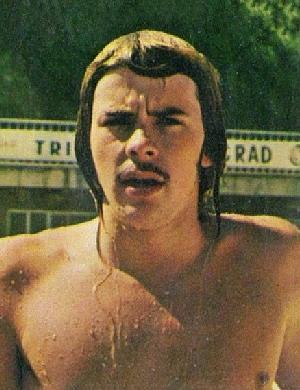
David Wilkie était un nageur écossais, médaillé d'or aux Jeux du Commonwealth de 1970 et aux Jeux olympiques de 1976.